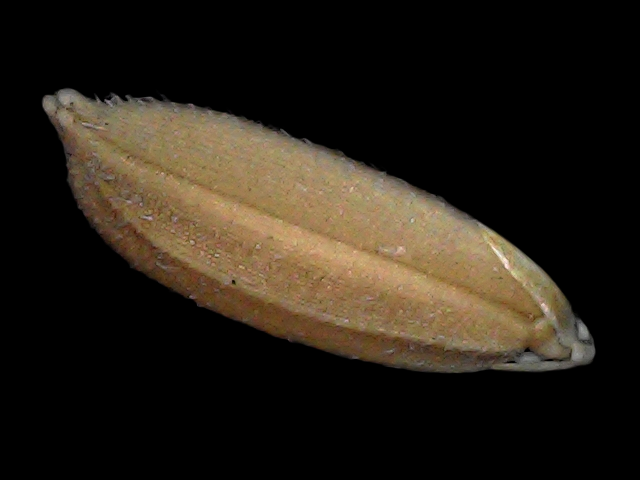
Rice variety: Br22